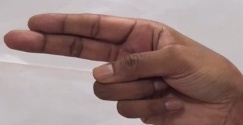
ASL sign: H